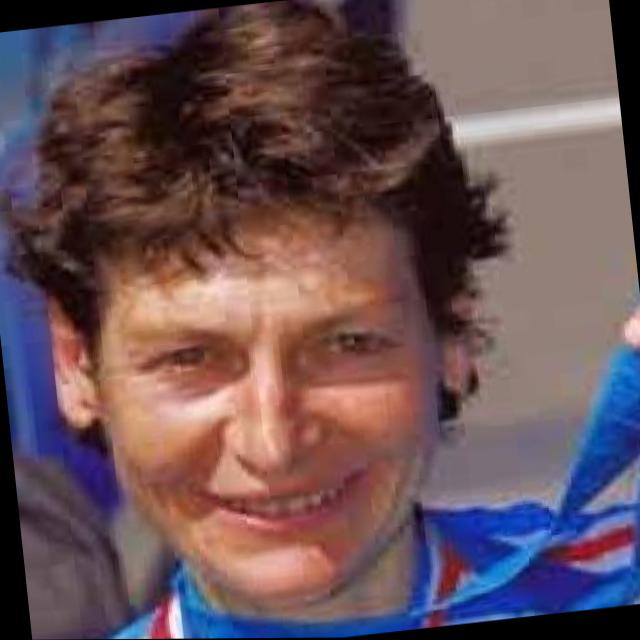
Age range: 45-64